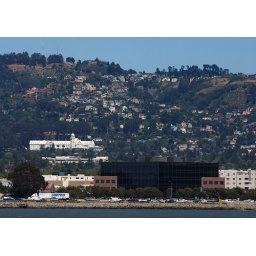
I-80/580 is in the foreground. The large white building on the hill is the Claremont Hotel &amp;amp; Spa.